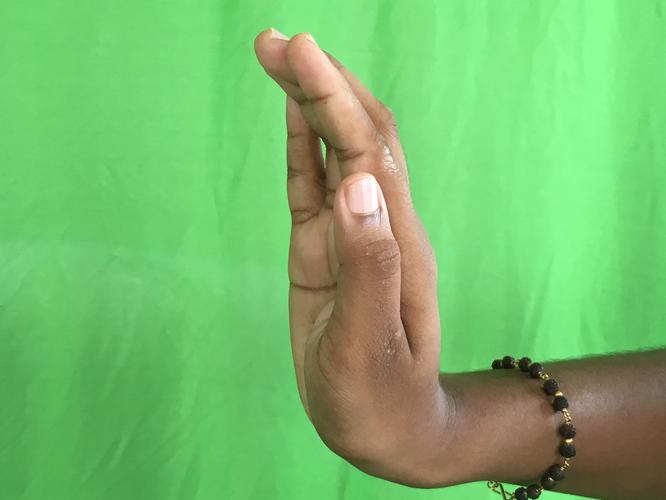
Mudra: Sarpasirsha
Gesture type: single_hand